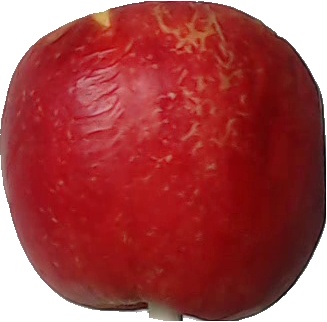
Label: apple_red_yellow_1